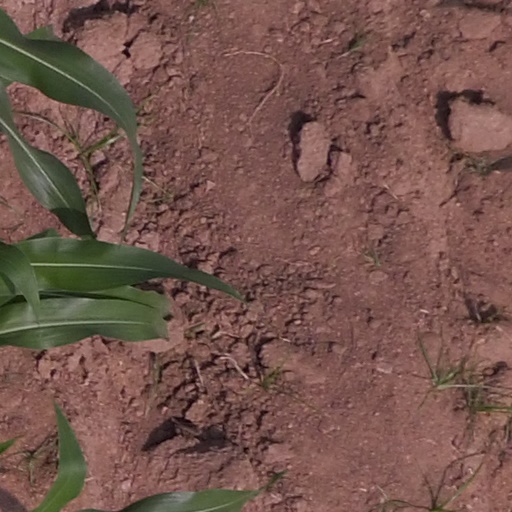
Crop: maize; corn